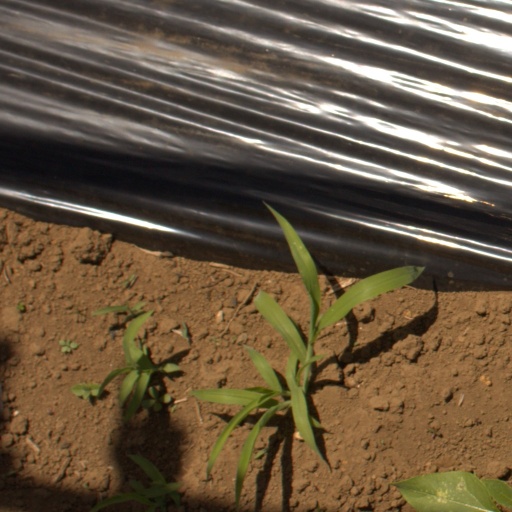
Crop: Jerusalem artichoke